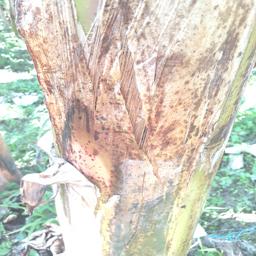
Label: PSEUDOSTEM WEEVIL